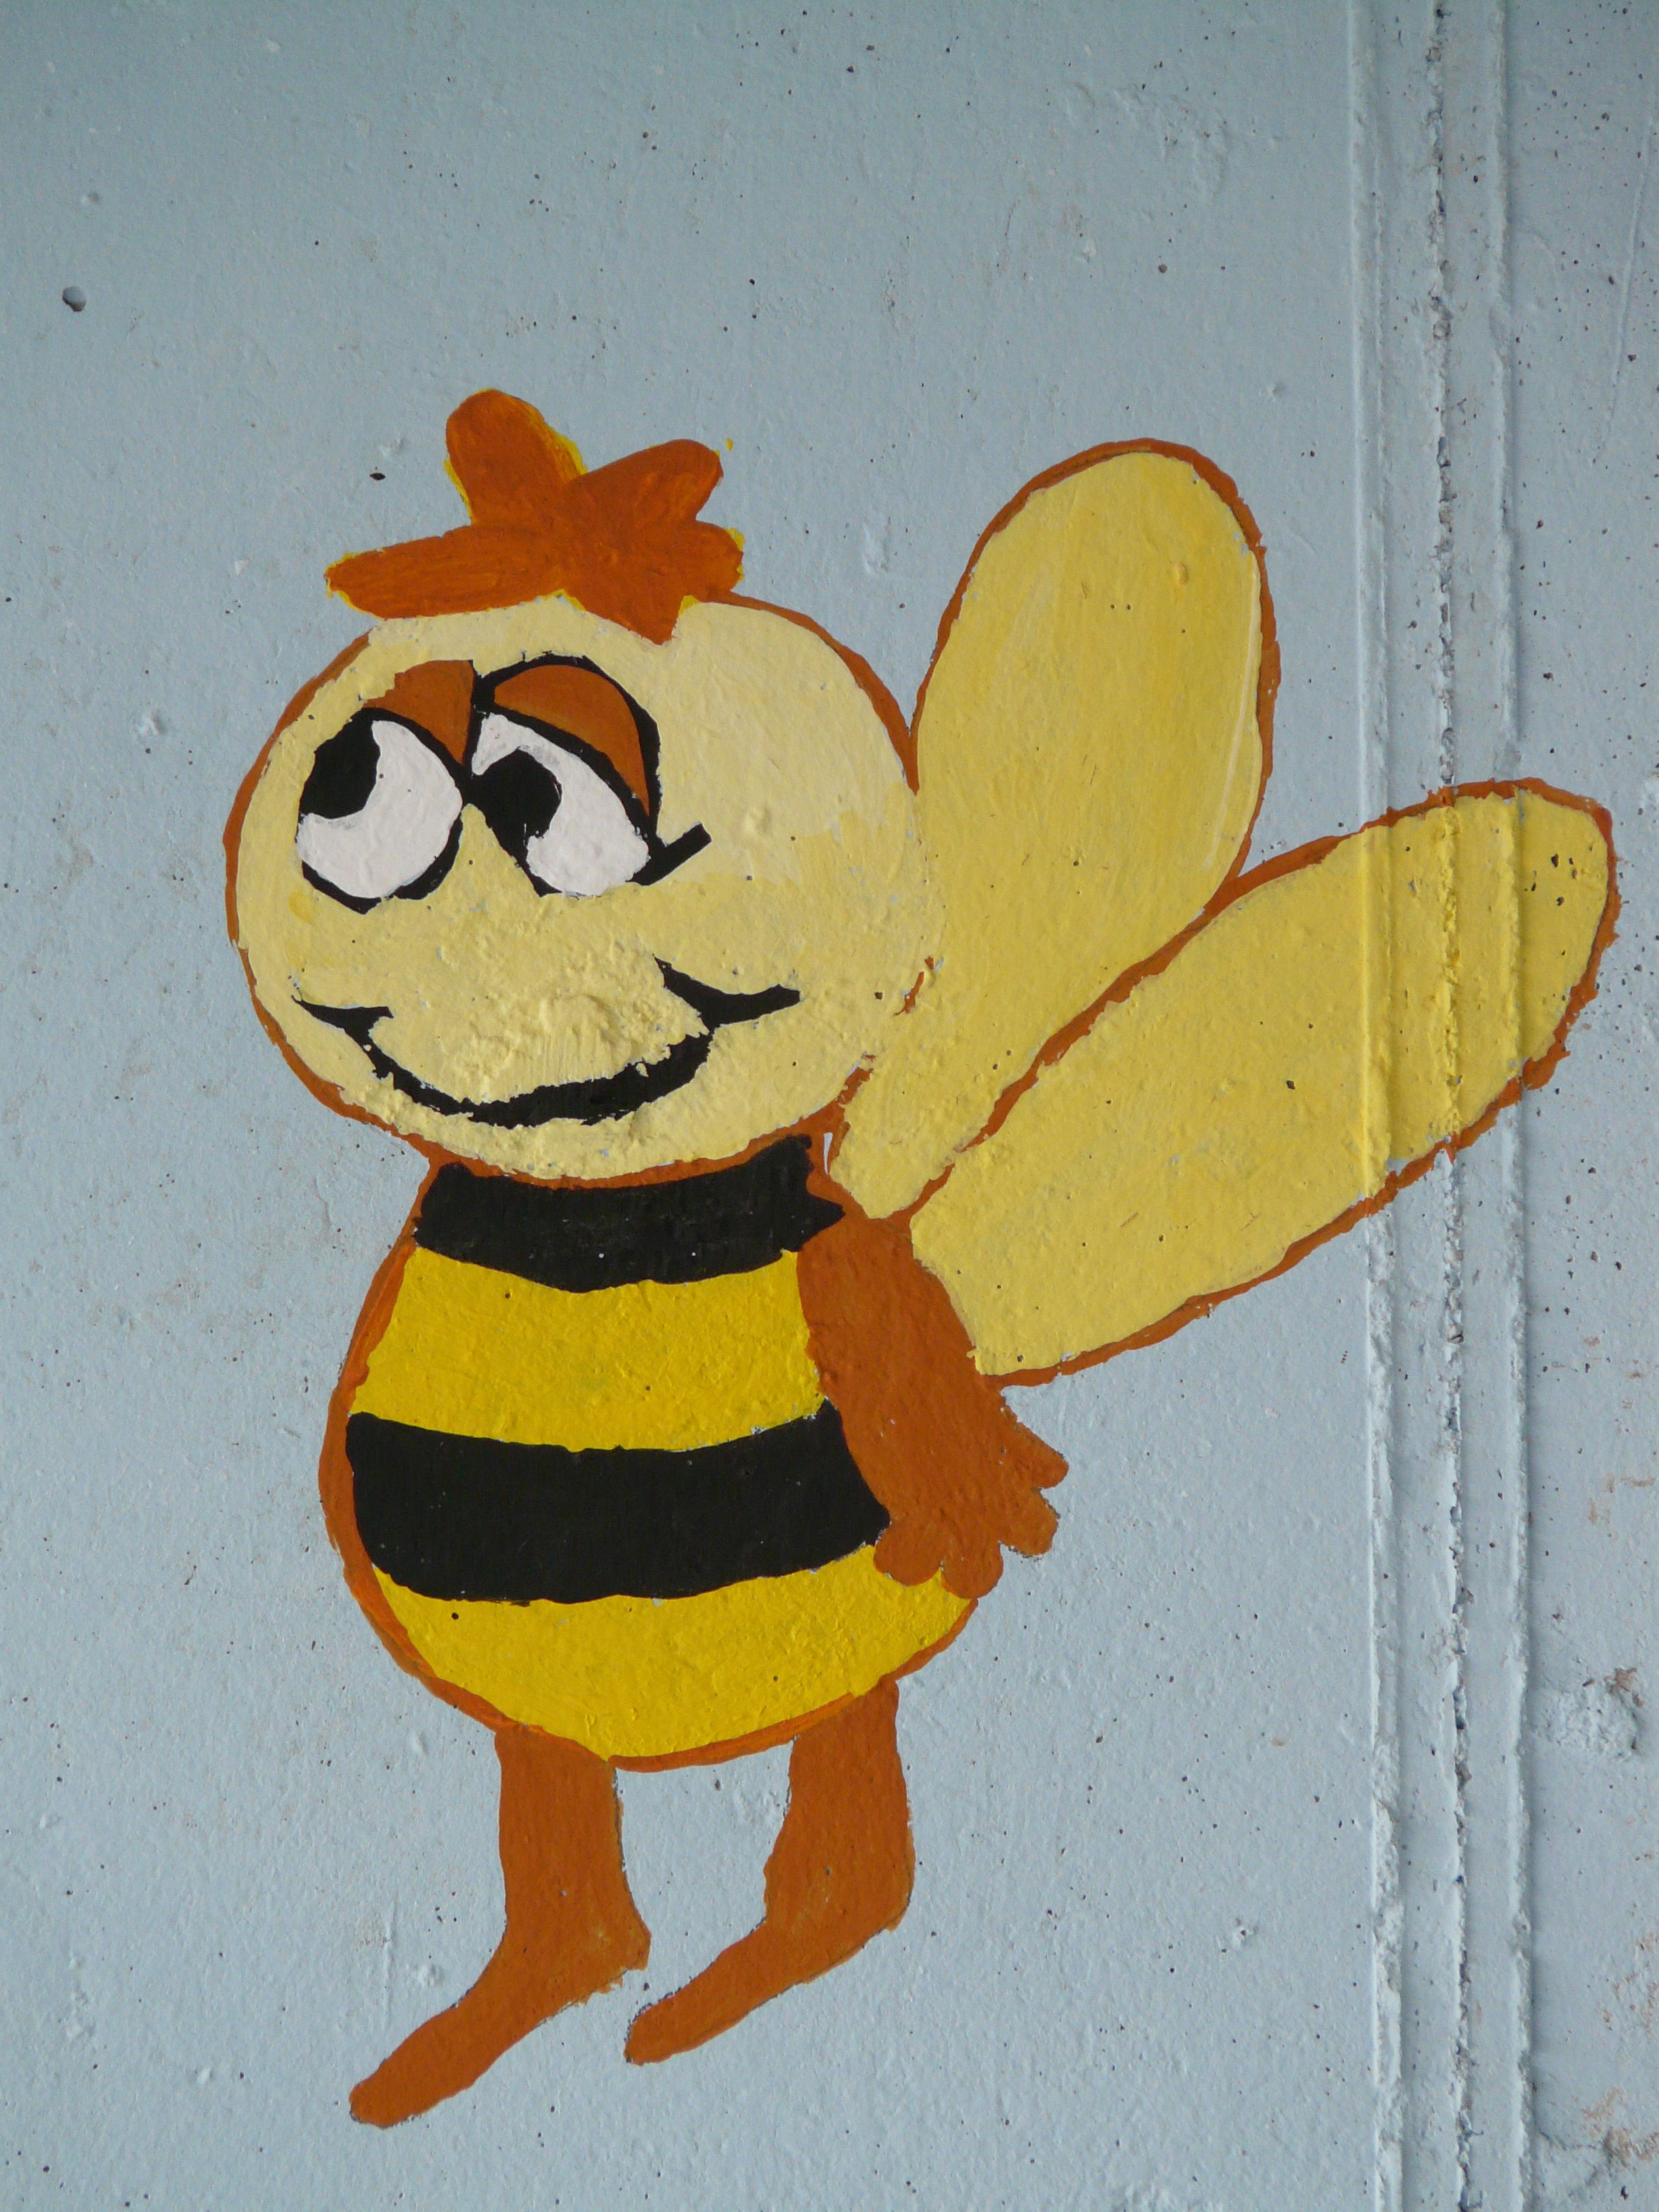
yellow, toy, art, figure, drawing, illustration, bee, cartoon, cartoon character, bee maja, waldemar bonsels, willi bienenjunge